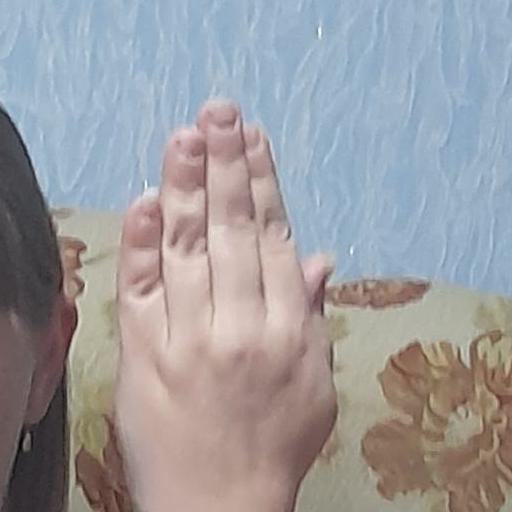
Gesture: stop_inverted